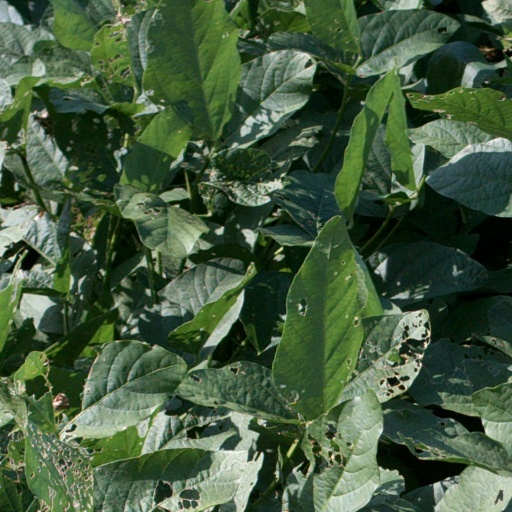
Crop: soybean